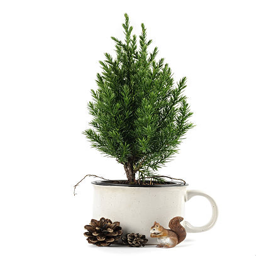
small green pine tree in the cup